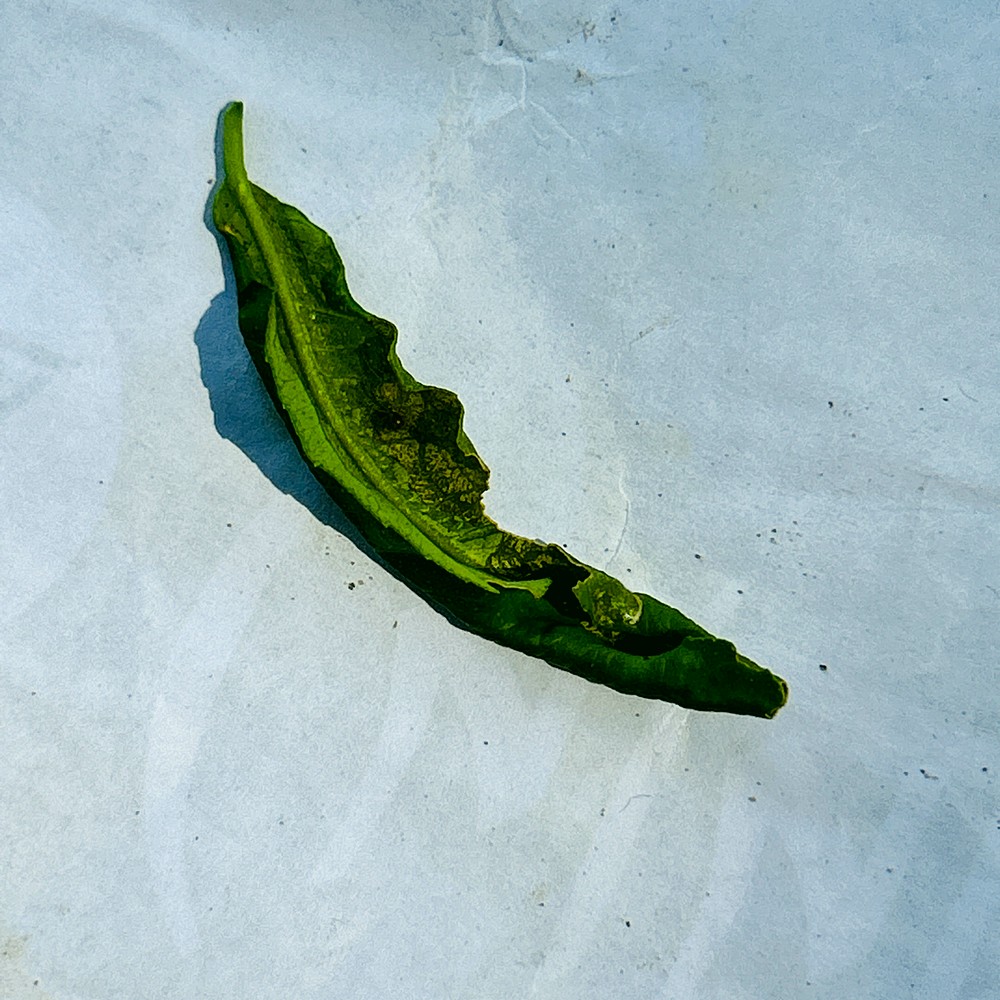
Label: Curl Virus